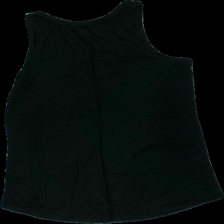
View: back
Type: Tank top
Category: Ladies
Brand: Not in the list
Brand text on label: Basic You
Colors: Black
Material: 52% polyester, 48% cotton
Cut: Regular, C-collar
Size: M
Season: All
Price range: <50
Recommended usage: Export